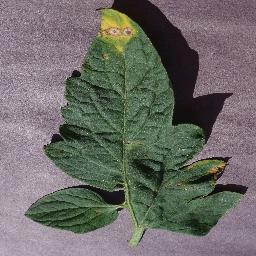
Label: Tomato___Target_Spot